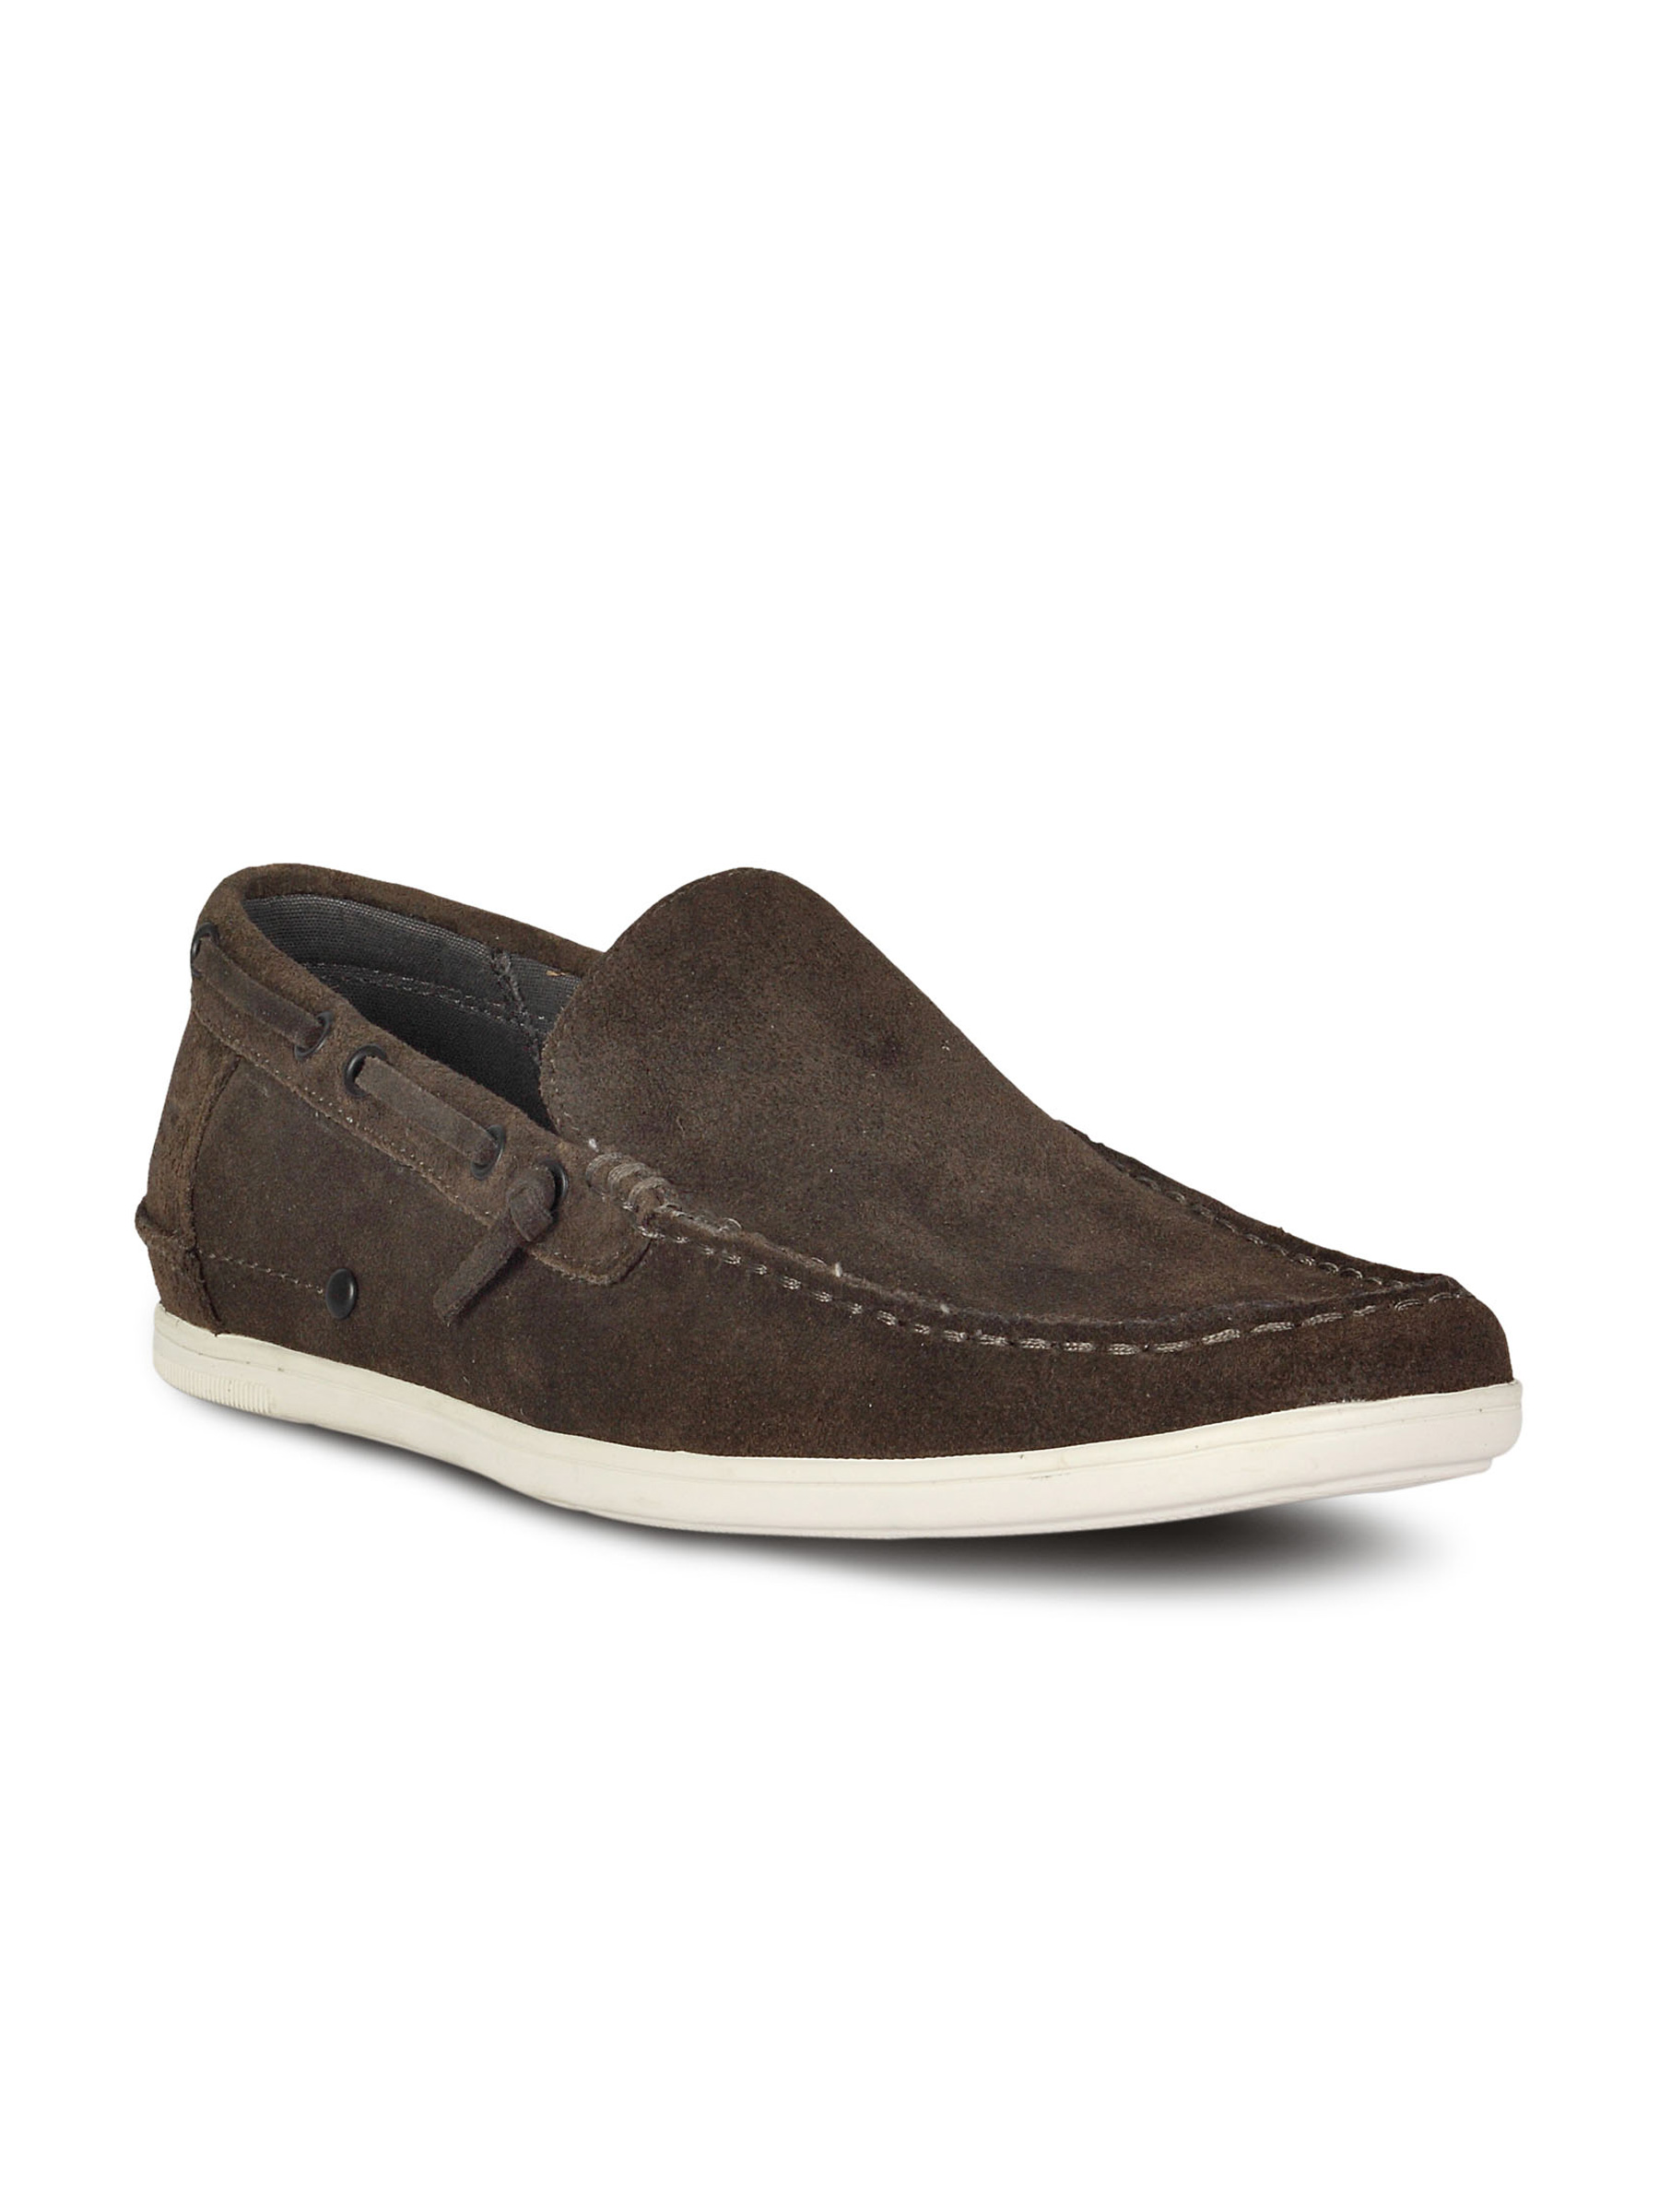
Skechers Men's Charcoal Lifestyle Shoe
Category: Footwear / Shoes / Casual Shoes
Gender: Men
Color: Brown
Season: Winter 2015
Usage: Casual